Bar and bat mitzvah

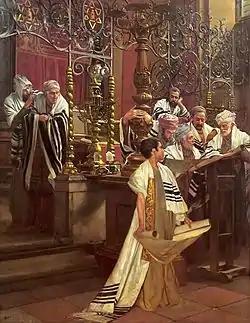
"Bar Mitzvah in a Synagogue" by Oscar Rex

The Bible does not explicitly specify the age of 13. Passages in the books of Exodus and Numbers note the age of majority for army service as twenty. Machzor Vitri notes that refers to Levi as a "man", when a calculation from other verses suggests that Levi was aged 13 at the time.